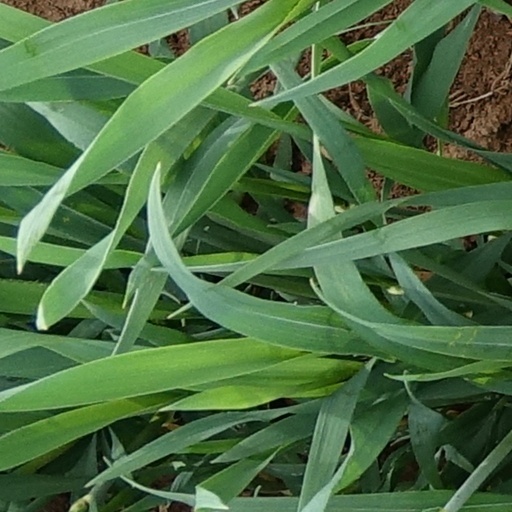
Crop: wheat